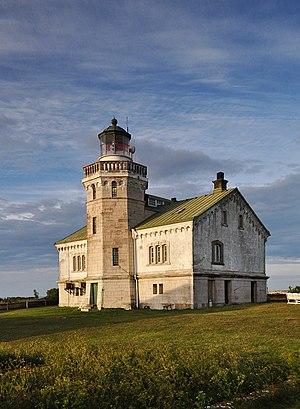
Le phare de Stora Karlsö est un phare situé sur l'île de Stora Karlsö, appartenant à l'unique commune de Gotland, dans le Comté de Gotland.
Liste des phares de la Suède : Les phares se trouvent essentiellement sur la rive ouest du golfe de Finlande et sur les passages maritimes du Cattégat et du Skagerrak de la mer Baltique.